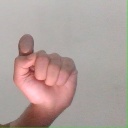
अक्षर: घ